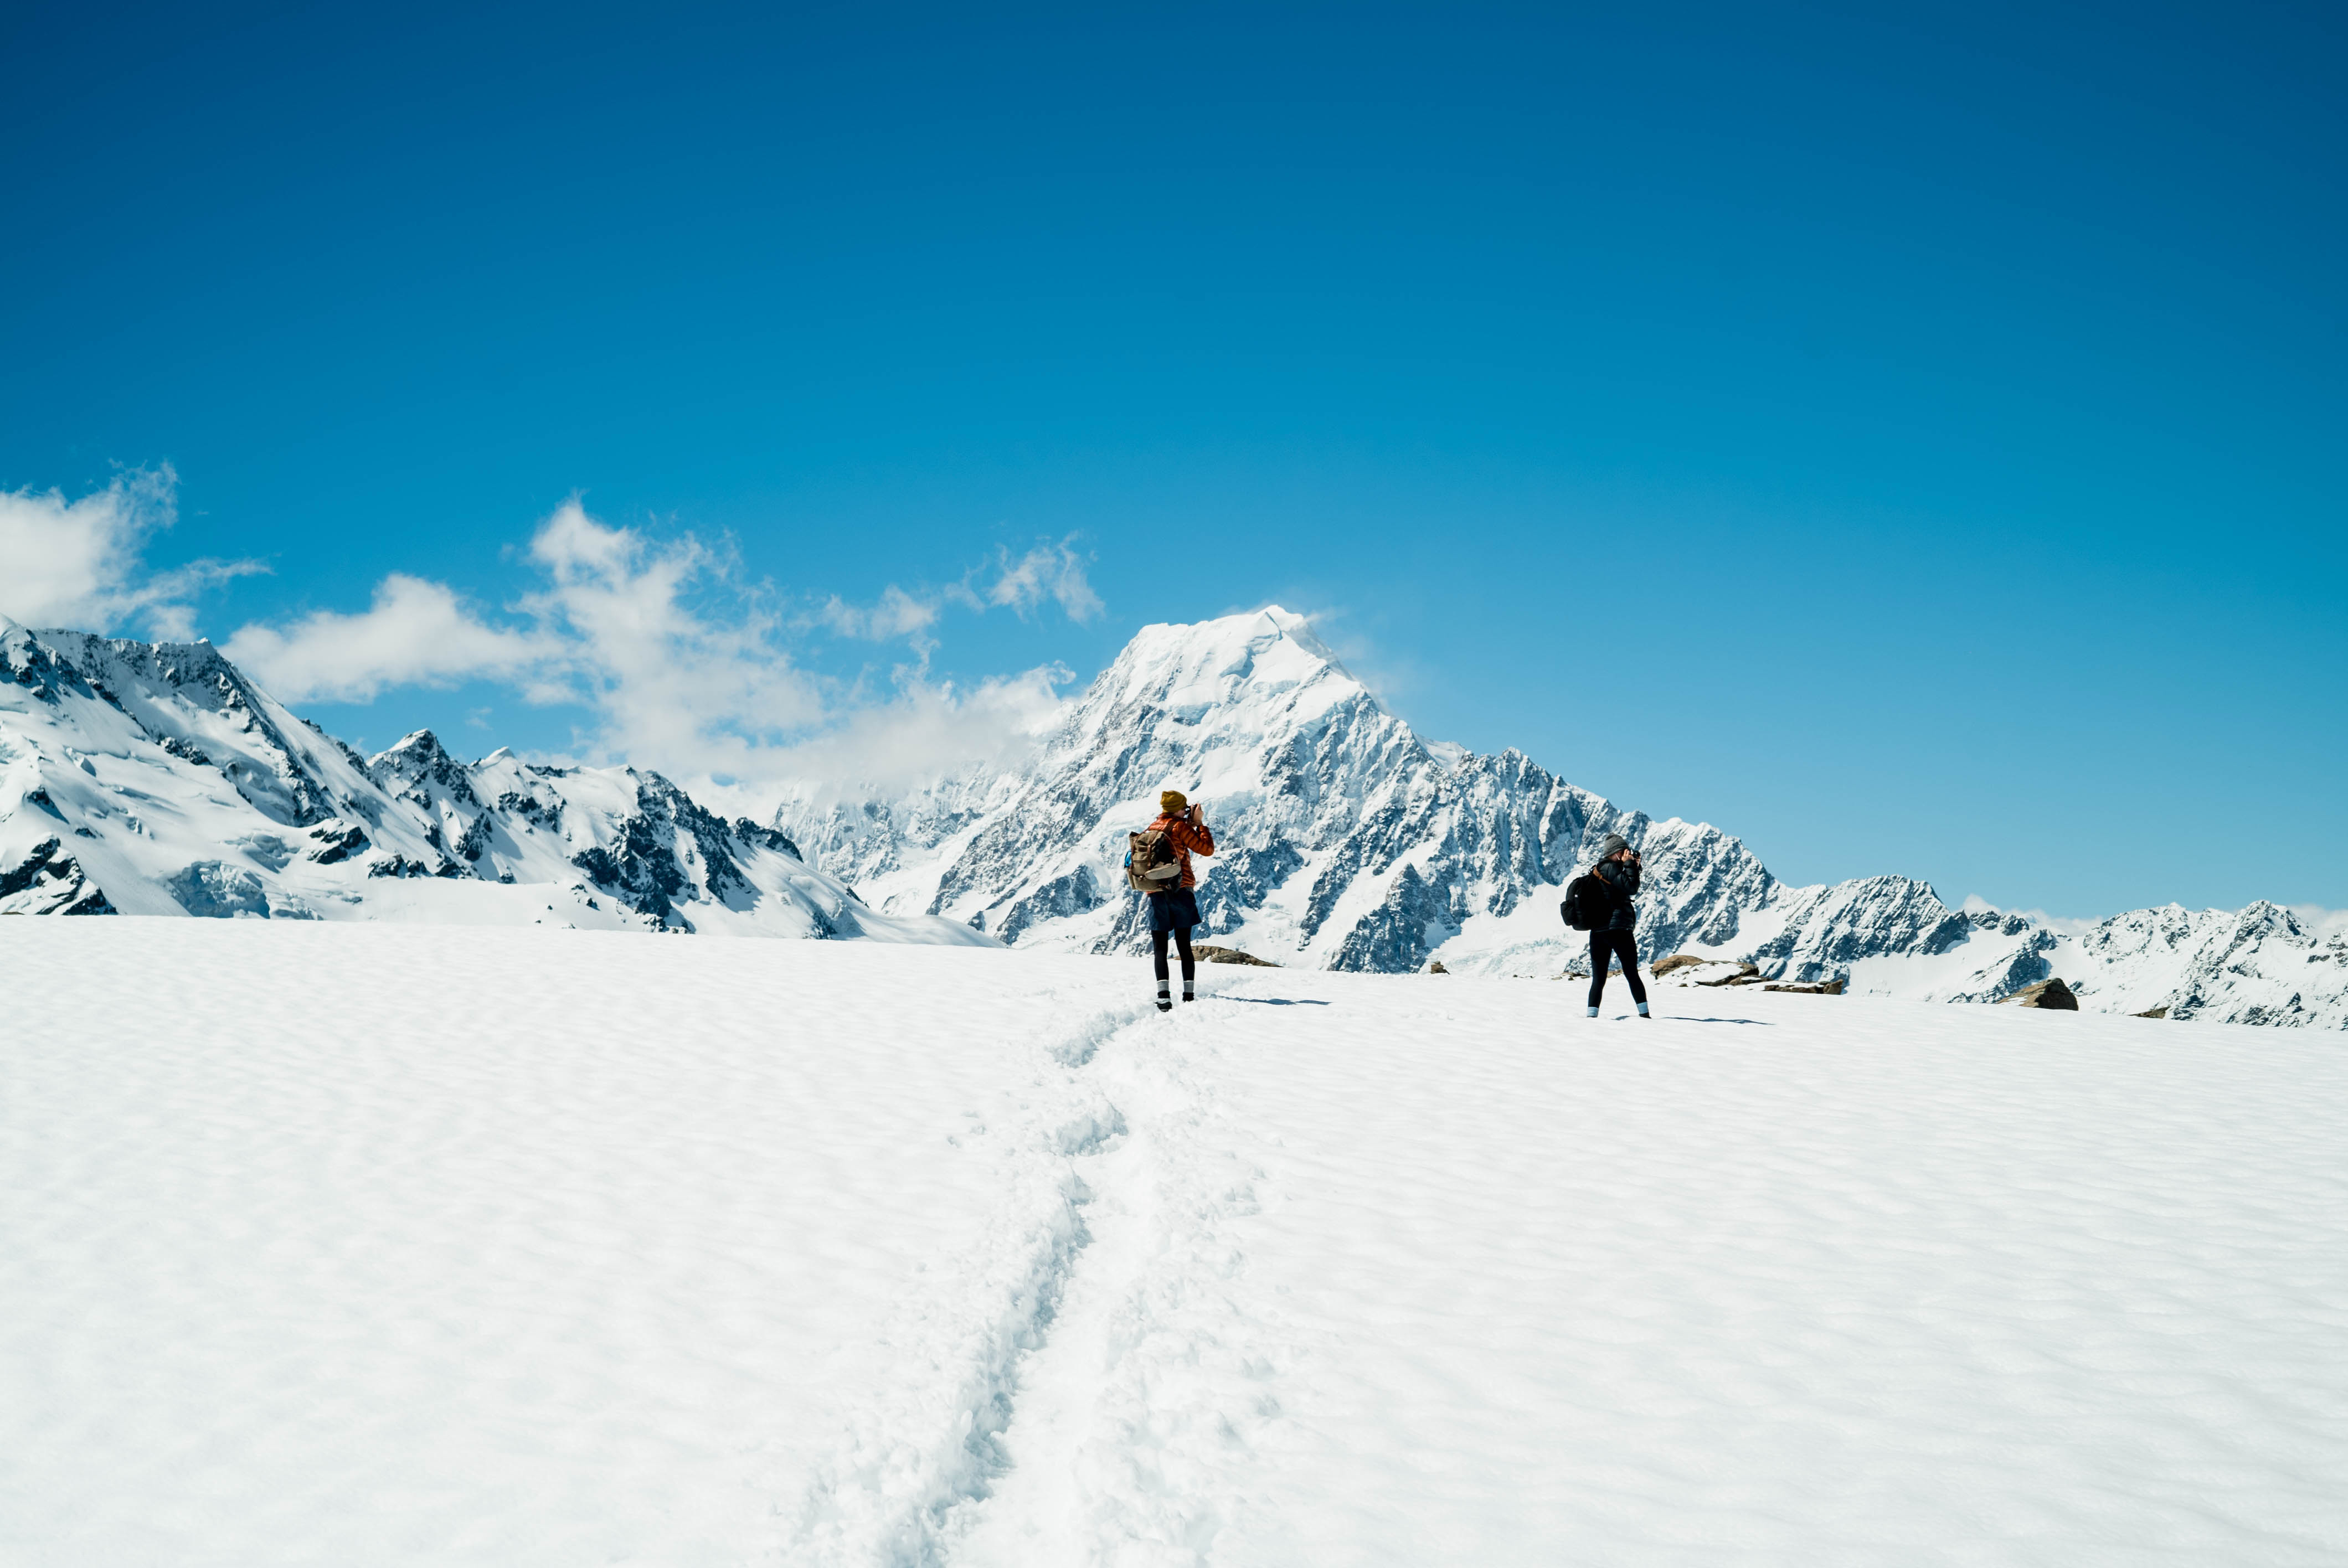
mountain, snow, winter, cloud, track, trail, mountain range, skiing, season, blue sky, winter sport, sports, resort, downhill, ski, footwear, piste, ski touring, ski mountaineering, ski equipment, geological phenomenon